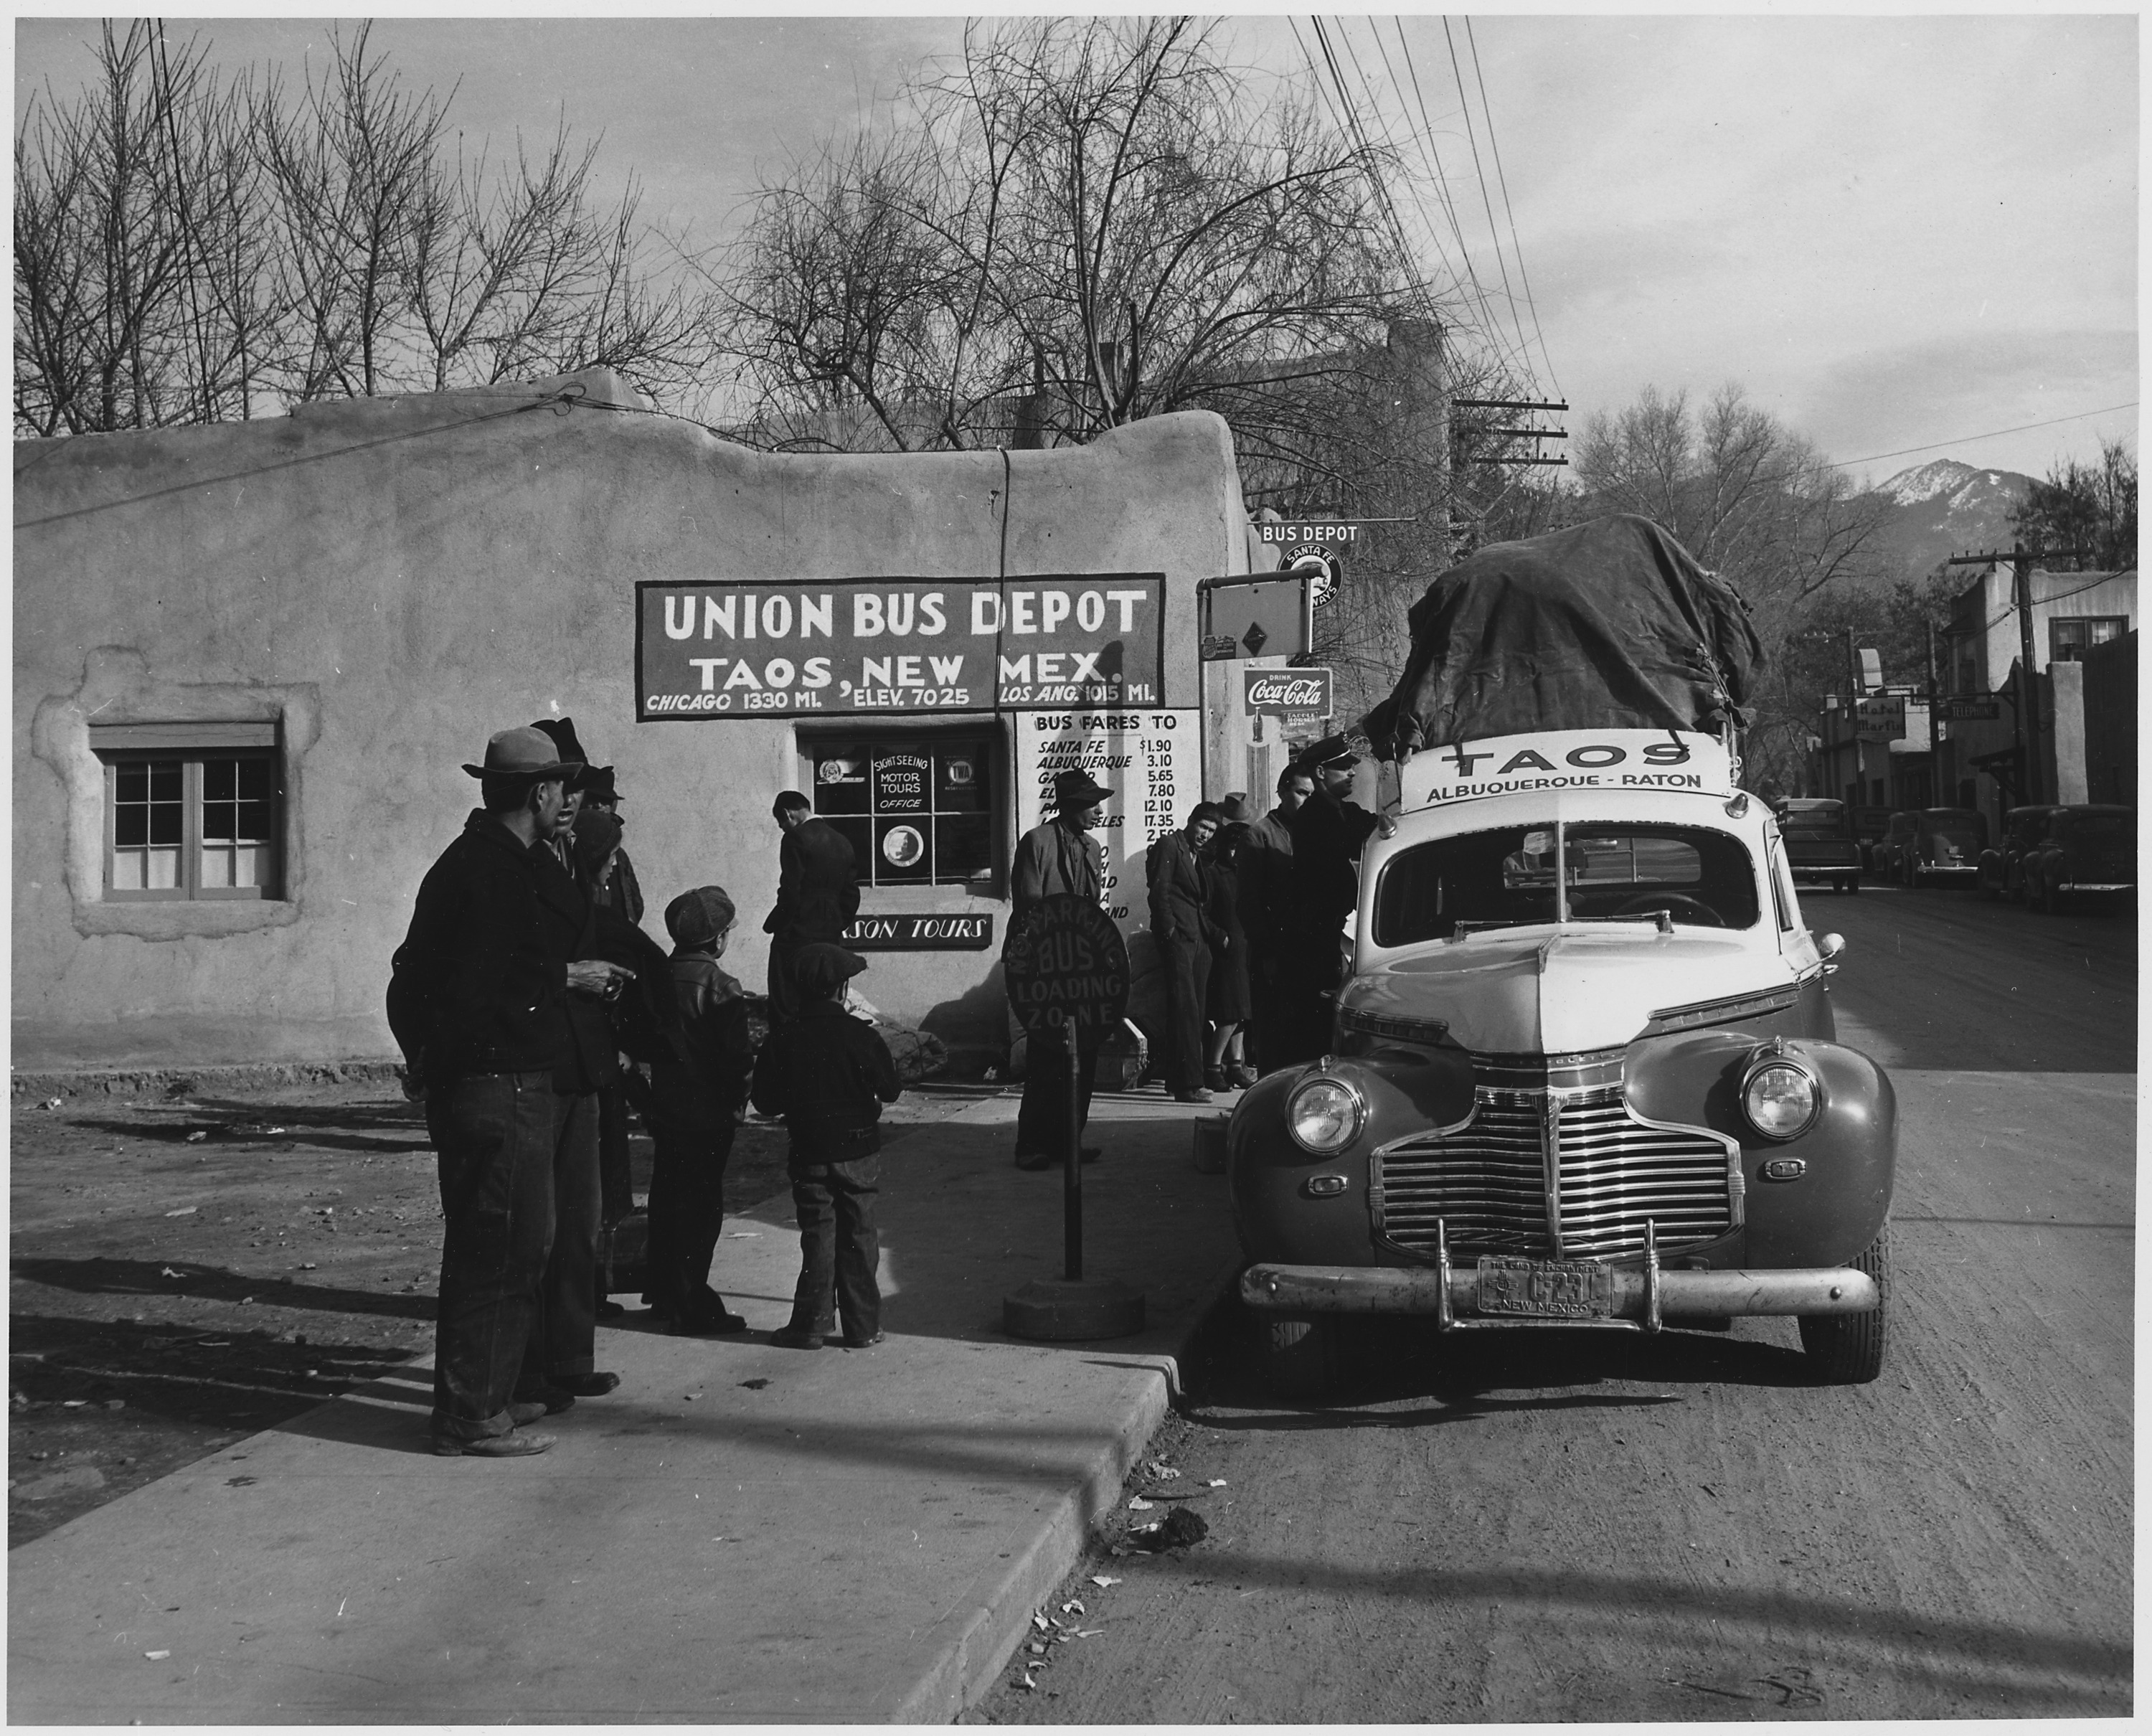
black and white, people, road, street, car, sidewalk, building, taxi, transport, waiting, vehicle, station, black, monochrome, vintage car, new mexico, trees, photograph, 1941, taos, monochrome photography, bus depot